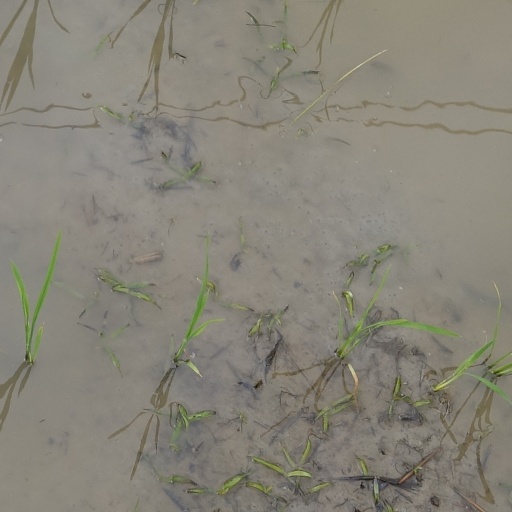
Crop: rice